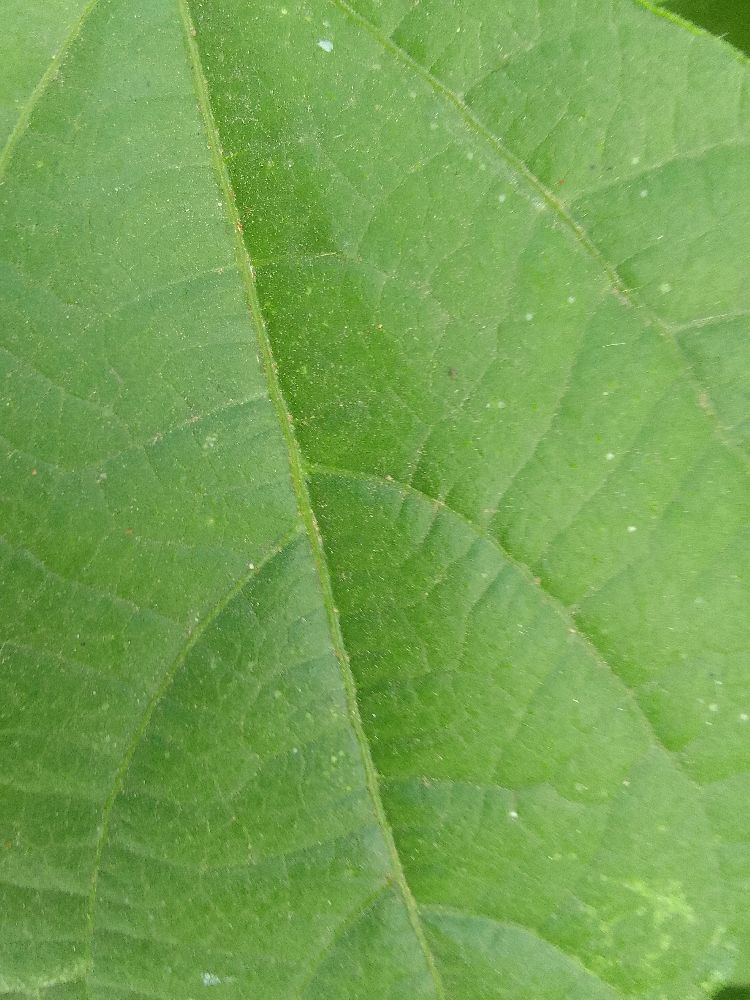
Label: healthy